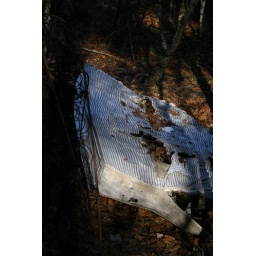
clarence newton road - near blowing rock - january 1 2009